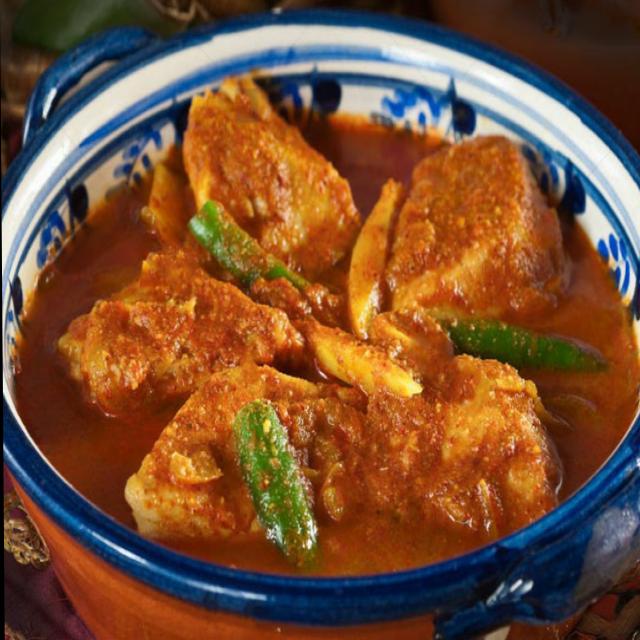
Dish: fish_curry